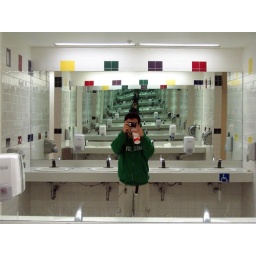
Opposing mirrors with warped imperfections in a bathroom provide for a trippy fractal repeating effect.